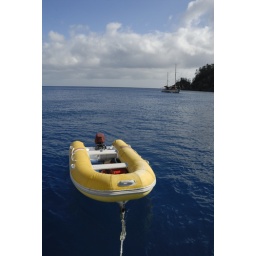
Queensland tourism bureau come around every night and tip a tub of blue food colouring into the water